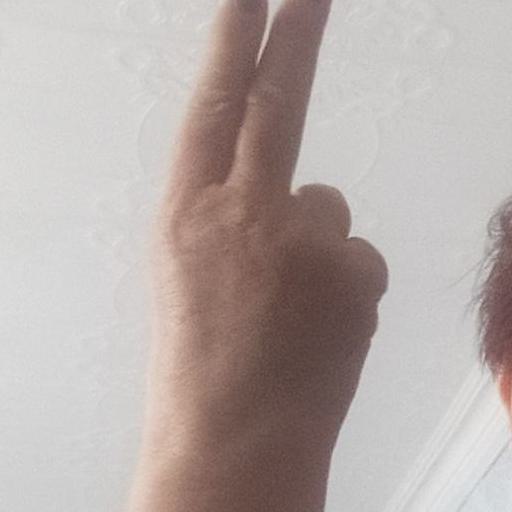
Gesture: two_up_inverted